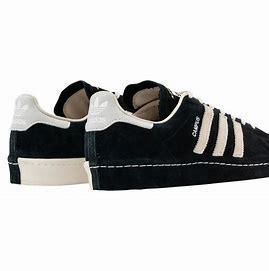
Brand: Adidas
Model: Campus 80S